Tom Cleverley

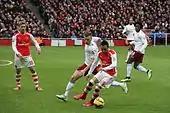
Cleverley (centre, in white) playing for Aston Villa in 2015.

He started his first Premier League match for Manchester United on 14 August 2011, playing the full 90 minutes away to West Bromwich Albion in the first match of the 2011–12 season. After impressing in his opening match, Cleverley started Manchester United's second match of the campaign against Tottenham Hotspur on 22 August, getting an assist in the process. He played the full match against Arsenal on 28 August 2011, which Manchester United won 8–2. Cleverley sustained a ligament damage in his foot after being tackled heavily by Bolton's Kevin Davies in the 3rd minute of United's next match, a 5–0 away victory at Bolton Wanderers. It was later confirmed by the club that he would be sidelined for a month with the injury.